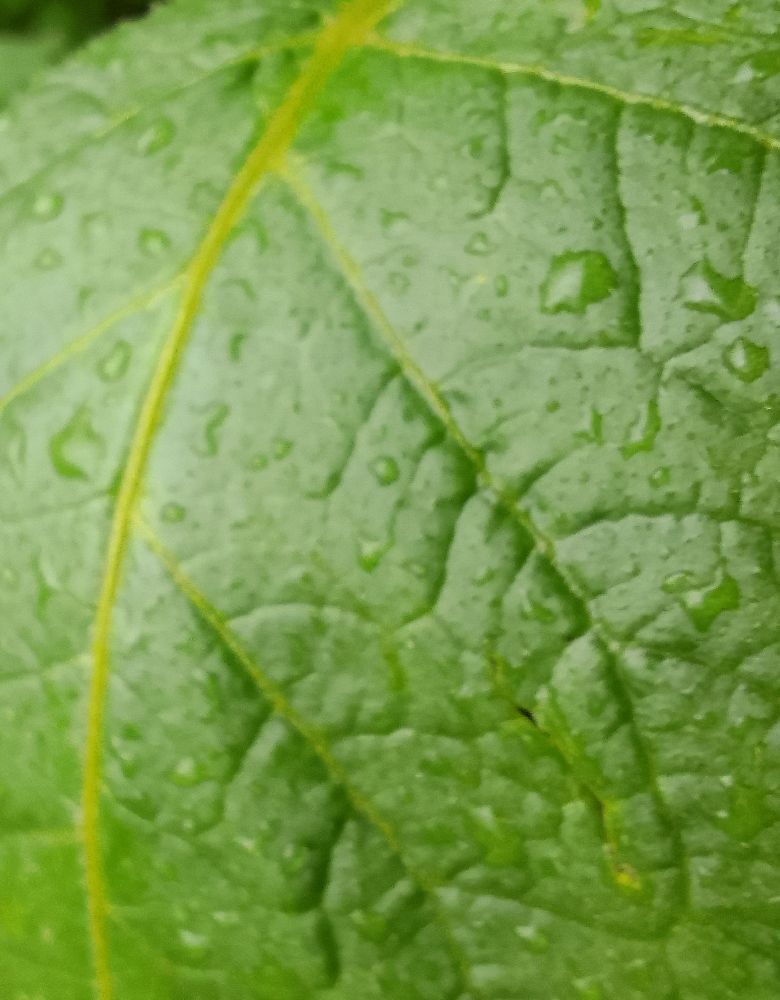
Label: Healthy